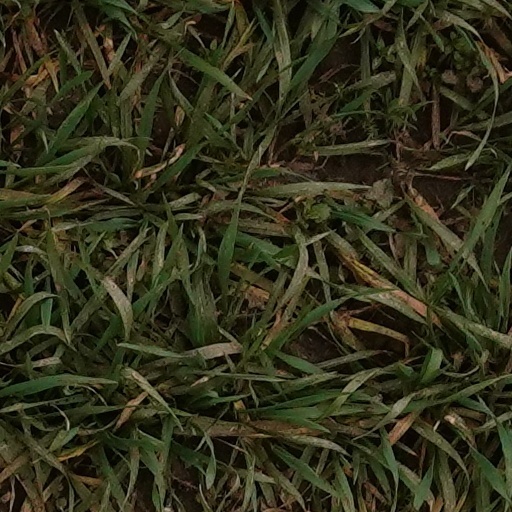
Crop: wheat